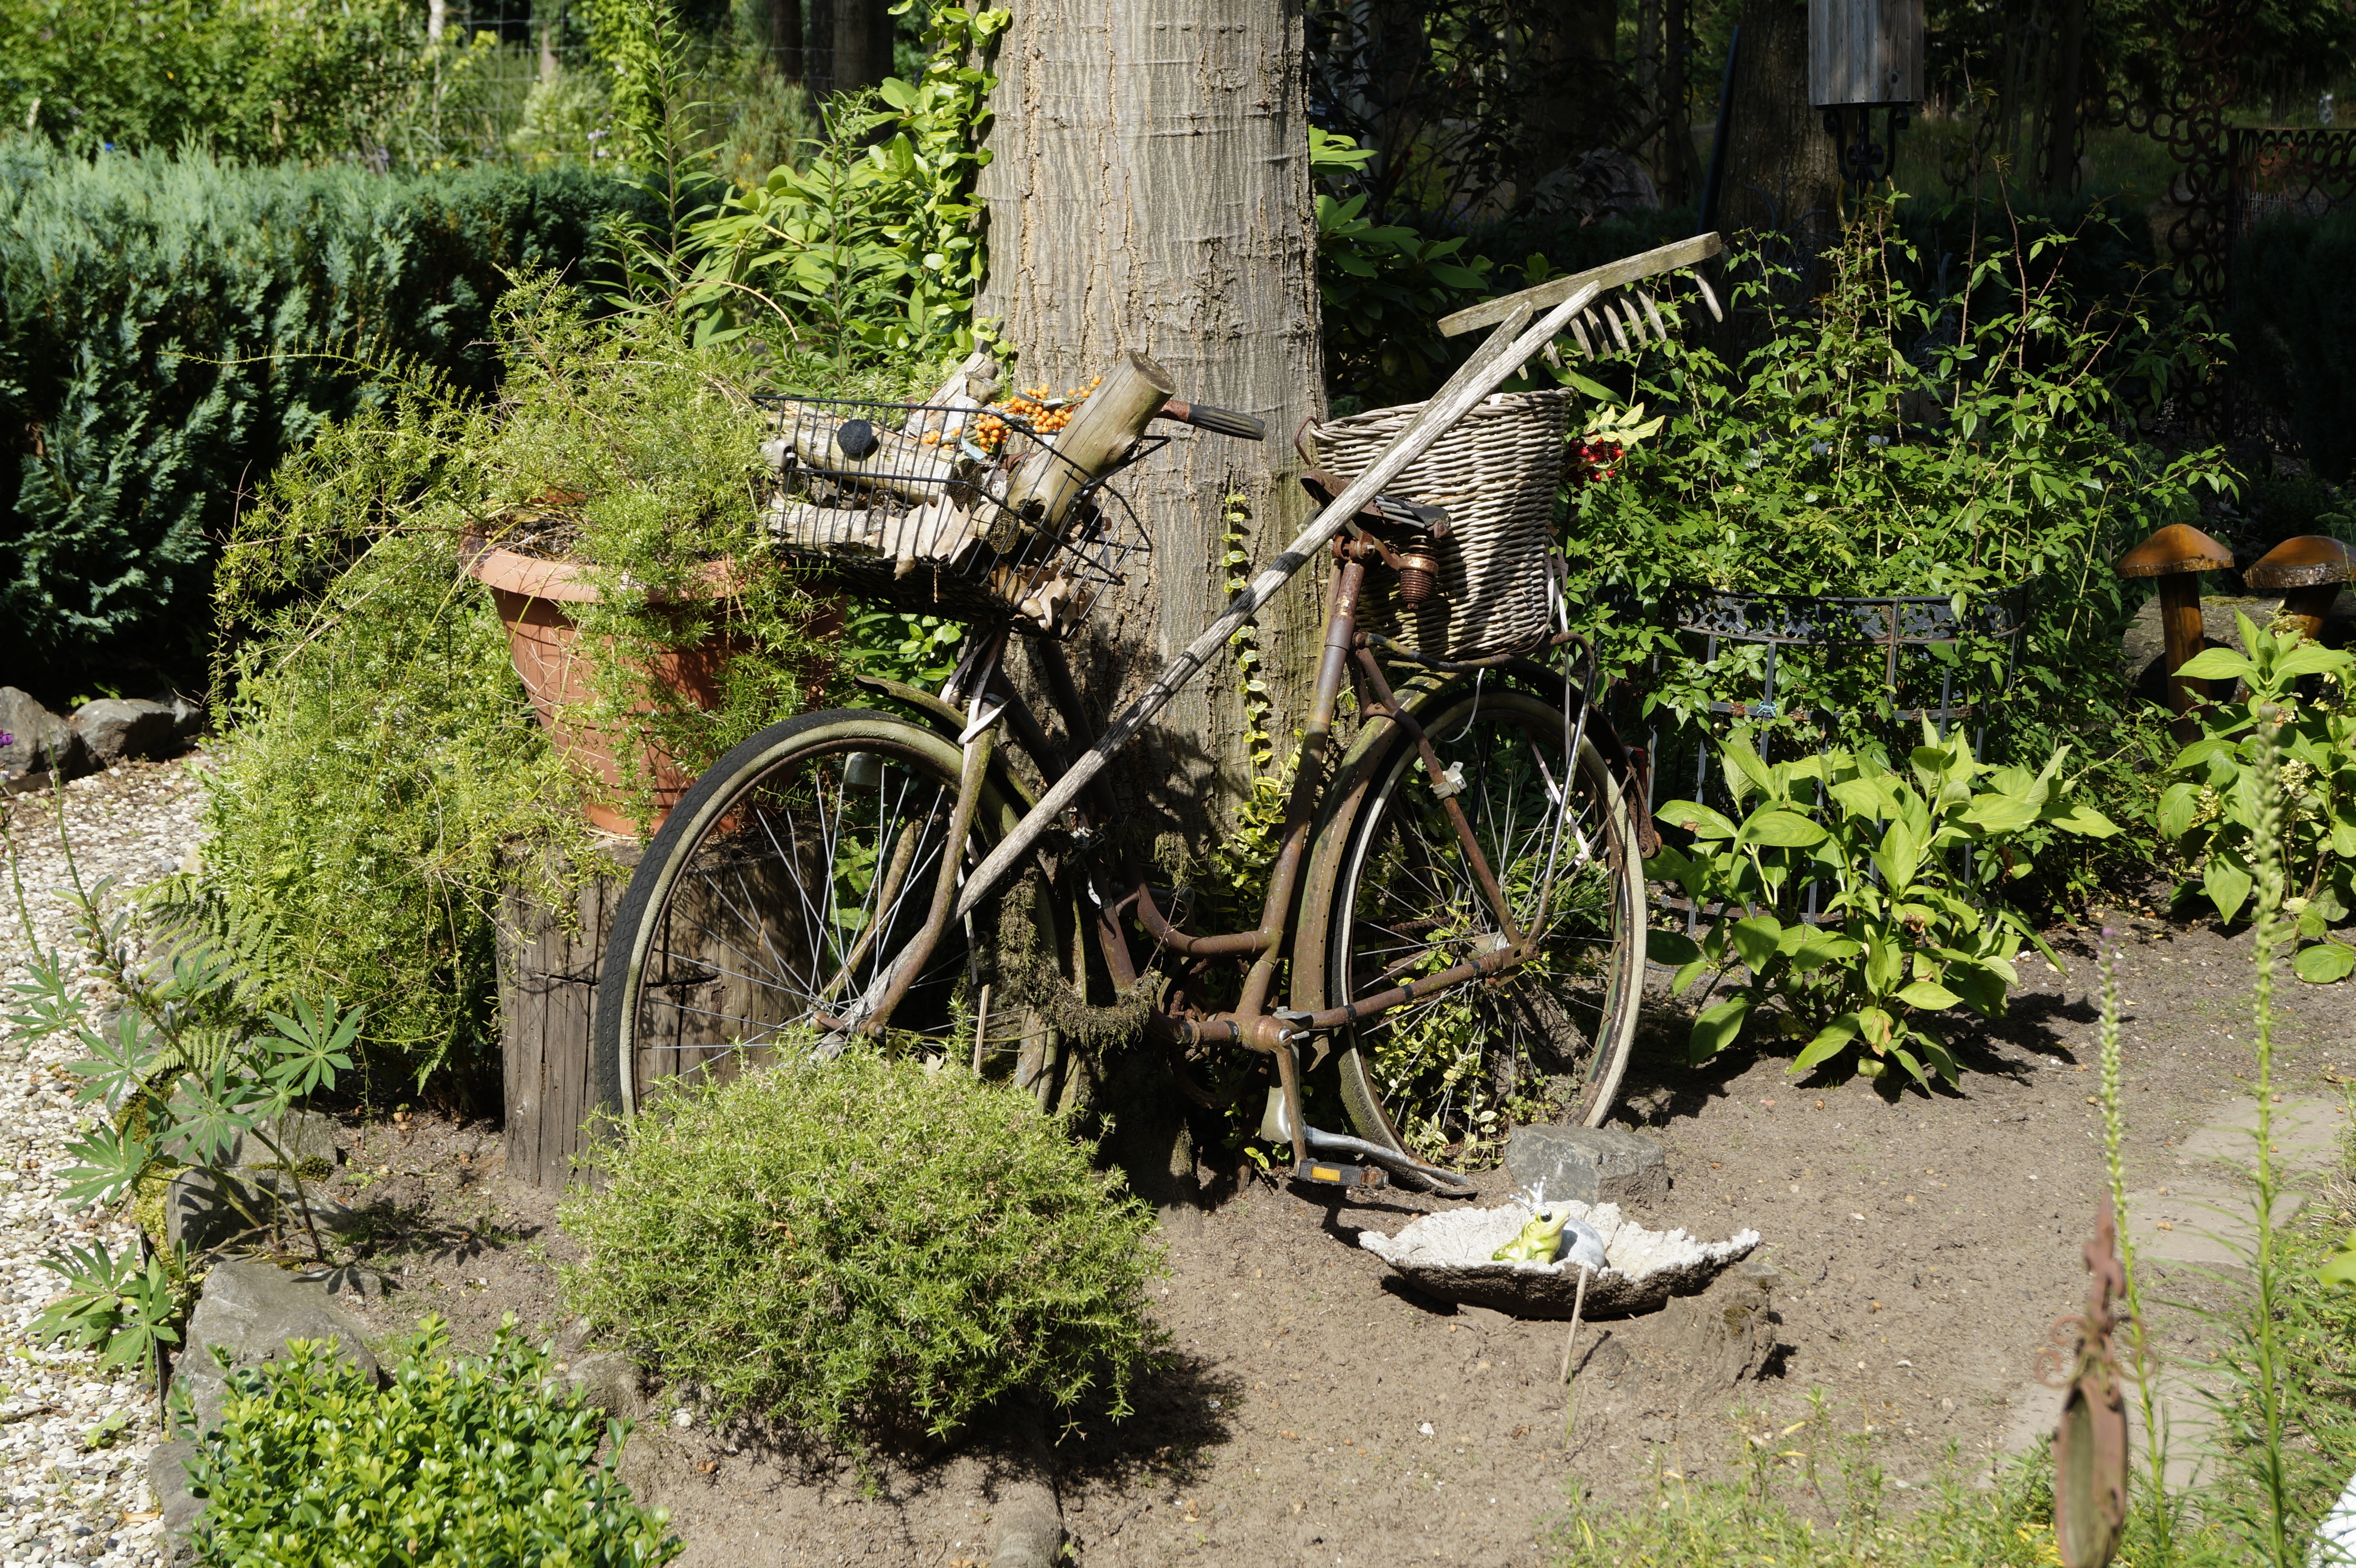
trail, bicycle, bike, vehicle, soil, sports equipment, mountain bike, cycling, rusty, past, freeride, mountain biking, turned off, cycle sport, downhill mountain biking